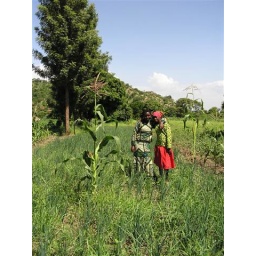
Mary and sister standing in a field of onions